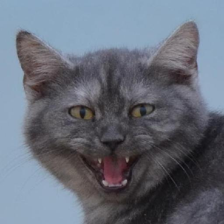
Label: animals